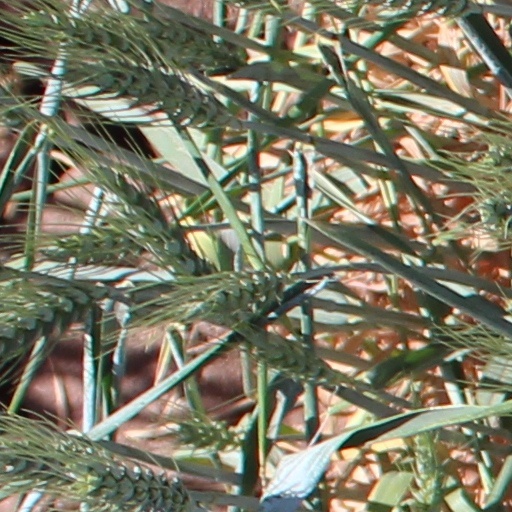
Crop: wheat